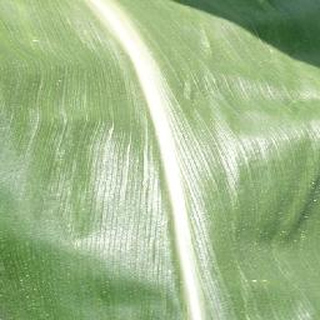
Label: healthy_corn